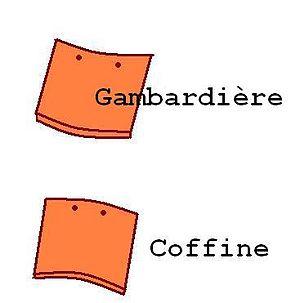
Coffine (ou cofine) et gambardière de couverture de toit.
Une coffine ou cofine est une tuile ou ardoise dont l’axe transversal est galbé en saillie et qui servent pour la couverture des dômes et des toitures coniques.